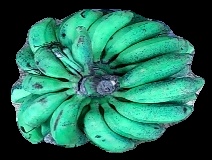
Variety: rasbale
Grade: grade3